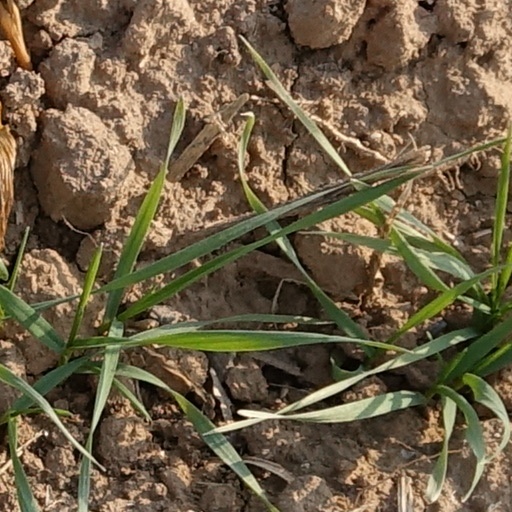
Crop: wheat